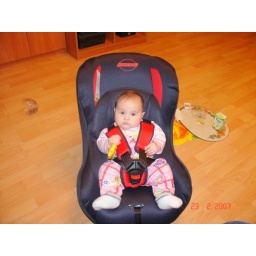
Anya sitting in the new car chair